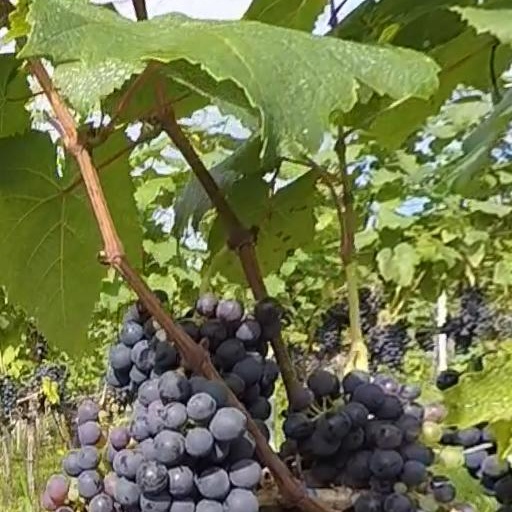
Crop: grape